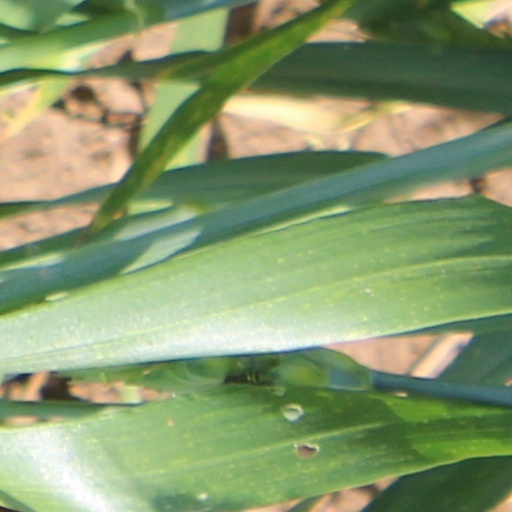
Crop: wheat